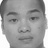
Emotion: neutral